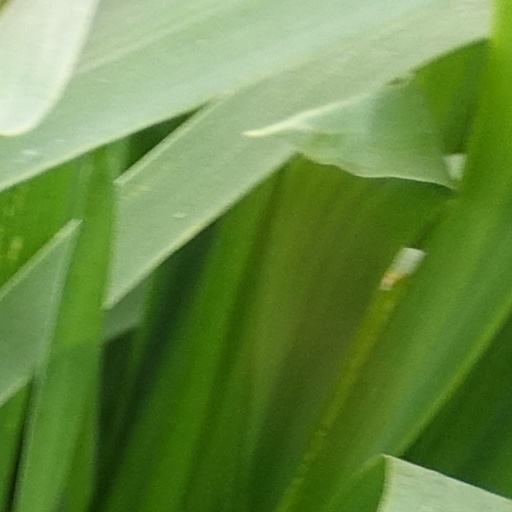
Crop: wheat